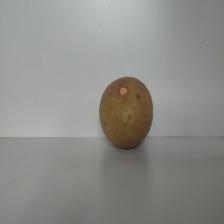
Size: Large